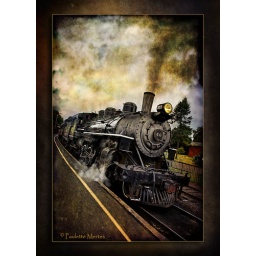
An antique steam train - still running in Essex, CT. The club cars are awesome.